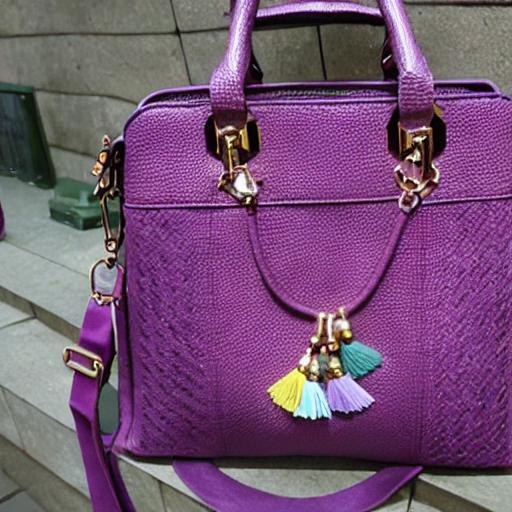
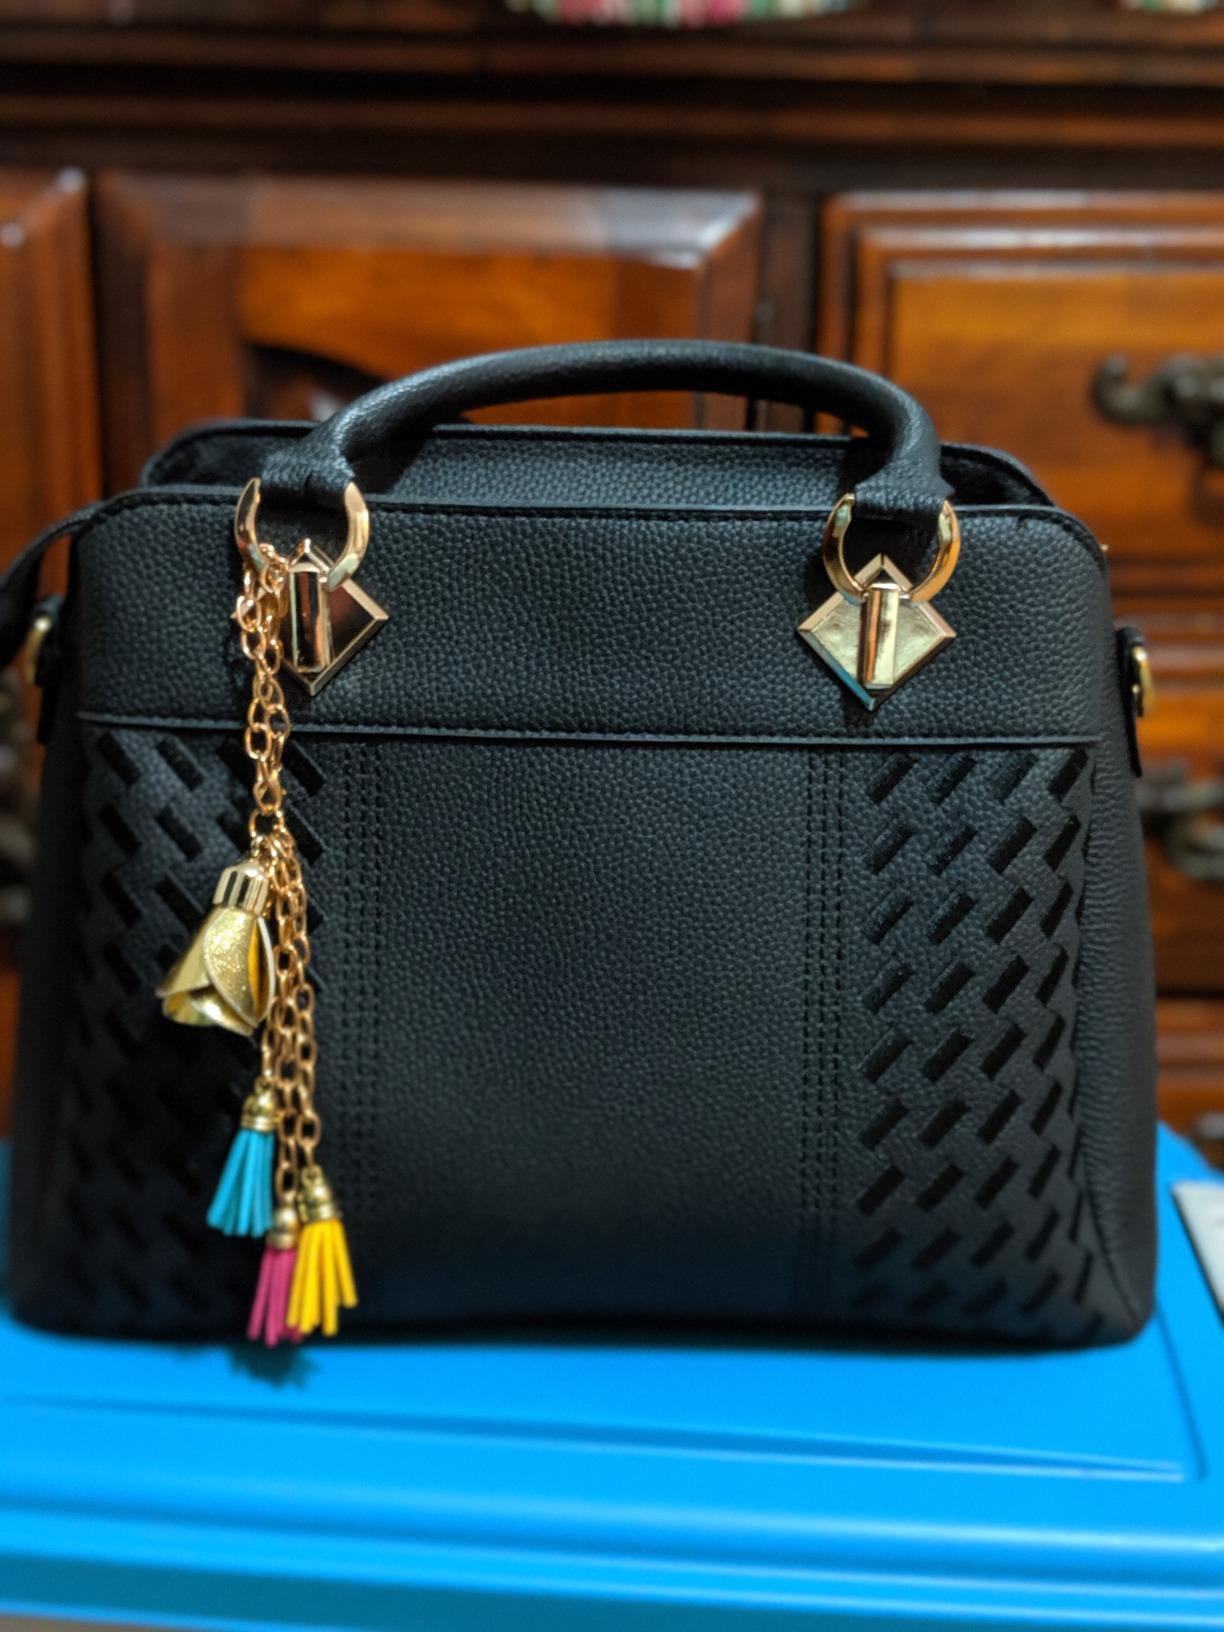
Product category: accessories_handbag
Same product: no